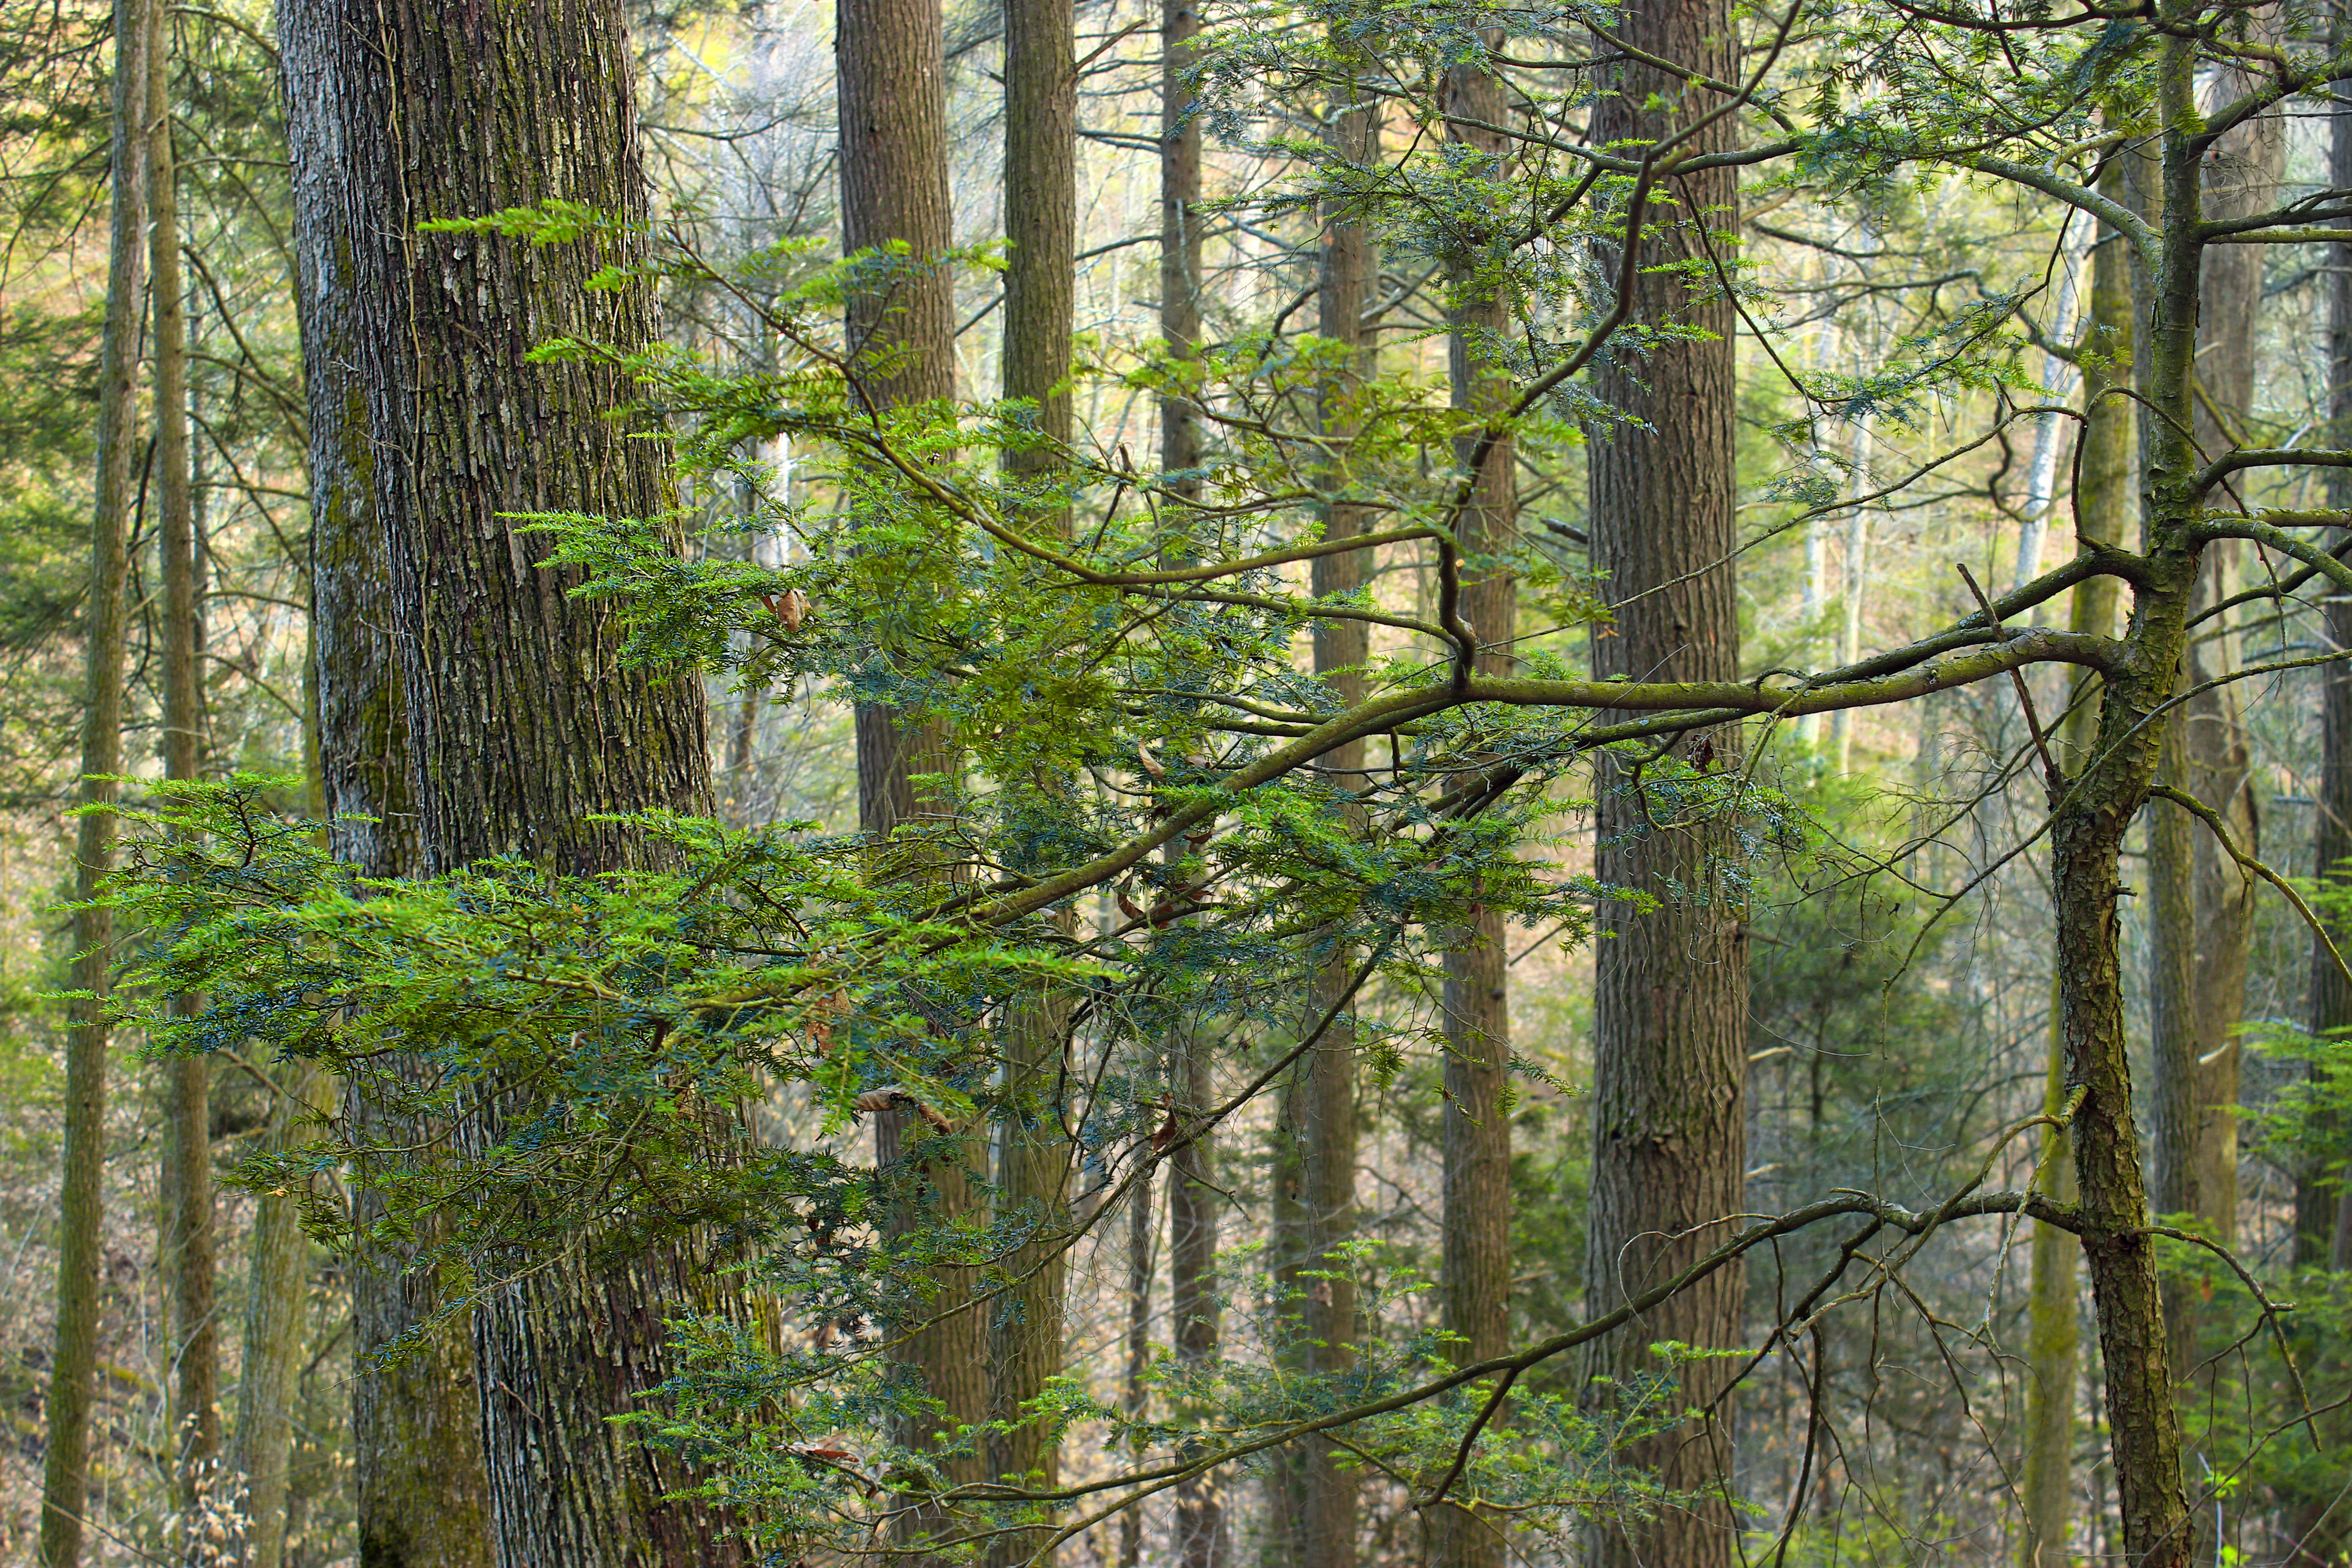
tree, nature, forest, wilderness, branch, hiking, trail, leaf, spring, jungle, autumn, trees, creativecommons, coniferous, rainforest, branches, deciduous, wetland, hemlocks, easternhemlocks, tsugacanadensis, ravine, pennsylvania, oldgrowthforest, columbiacounty, relictforest, weiserstateforest, jakeyhollownaturalarea, woodland, habitat, ecosystem, biome, old growth forest, natural environment, woody plant, temperate broadleaf and mixed forest, temperate coniferous forest